Joseph Wright (American painter)

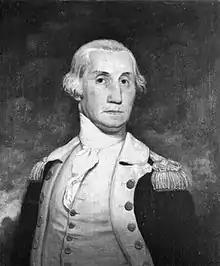
"Life Study of George Washington" (October 1783), Philadelphia History Museum

The Treaty of Paris was signed on September 3, 1783, officially ending the war. In October, Wright was one of two or three artists invited to Rocky Hill, New Jersey, to paint General Washington at his headquarters. Wright was granted a single sitting, and painted a 1/2-length study—oil on mahogany panel, 14 1/8 x 12 in. -- now in the collection of the Philadelphia History Museum. He based five known portraits on this life study, but there is no documentation that Washington granted additional sittings.